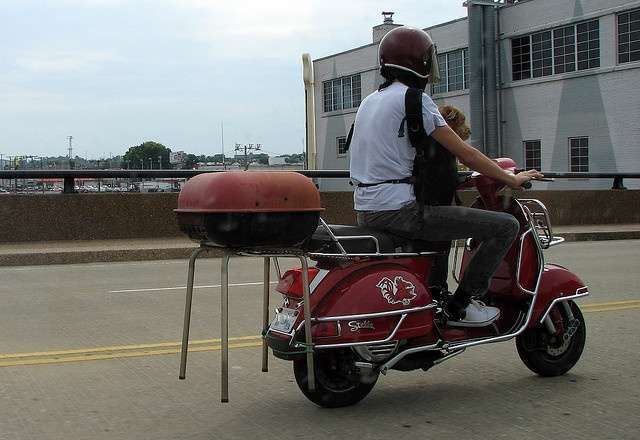
man carries grill on the back of his scooter
A man and a dog are hauling a bbq grill via motorcycle.
A guy carries a grill and a puppy on his scooter.
A man riding a red motorcycle with a BBQ on it's back.
a man driving a red moped down a street with a small grill attached to the back of his moped.